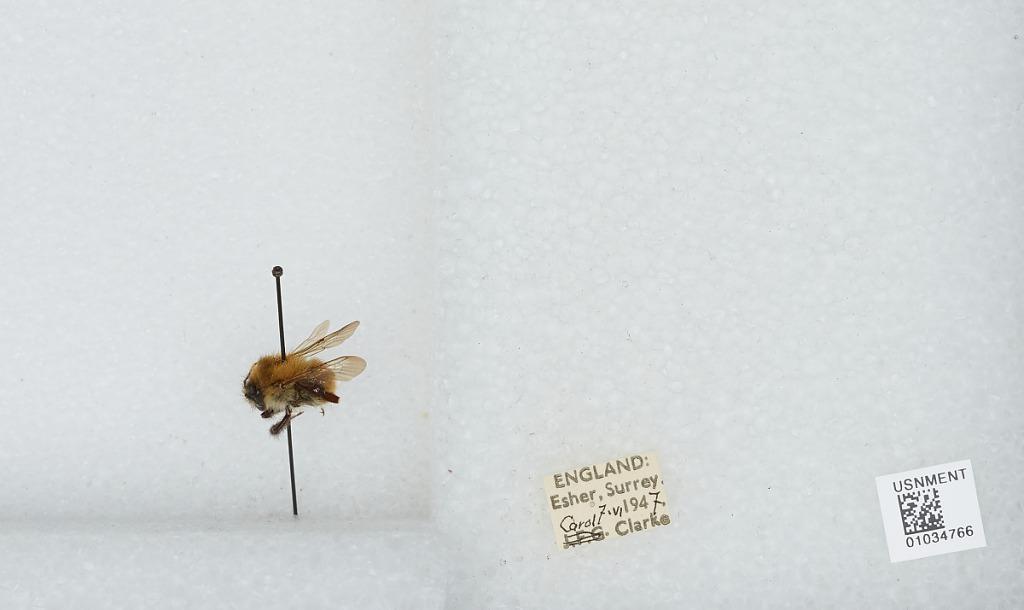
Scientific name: Bombus (Thoracobombus) pascuorum (Scopoli)
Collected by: C. Clarke
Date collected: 1947-6-7
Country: United Kingdom
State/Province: England
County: Surrey
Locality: Esher
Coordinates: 51.3691, -0.365